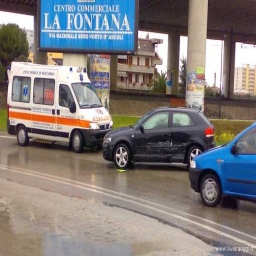
Label: ambulance